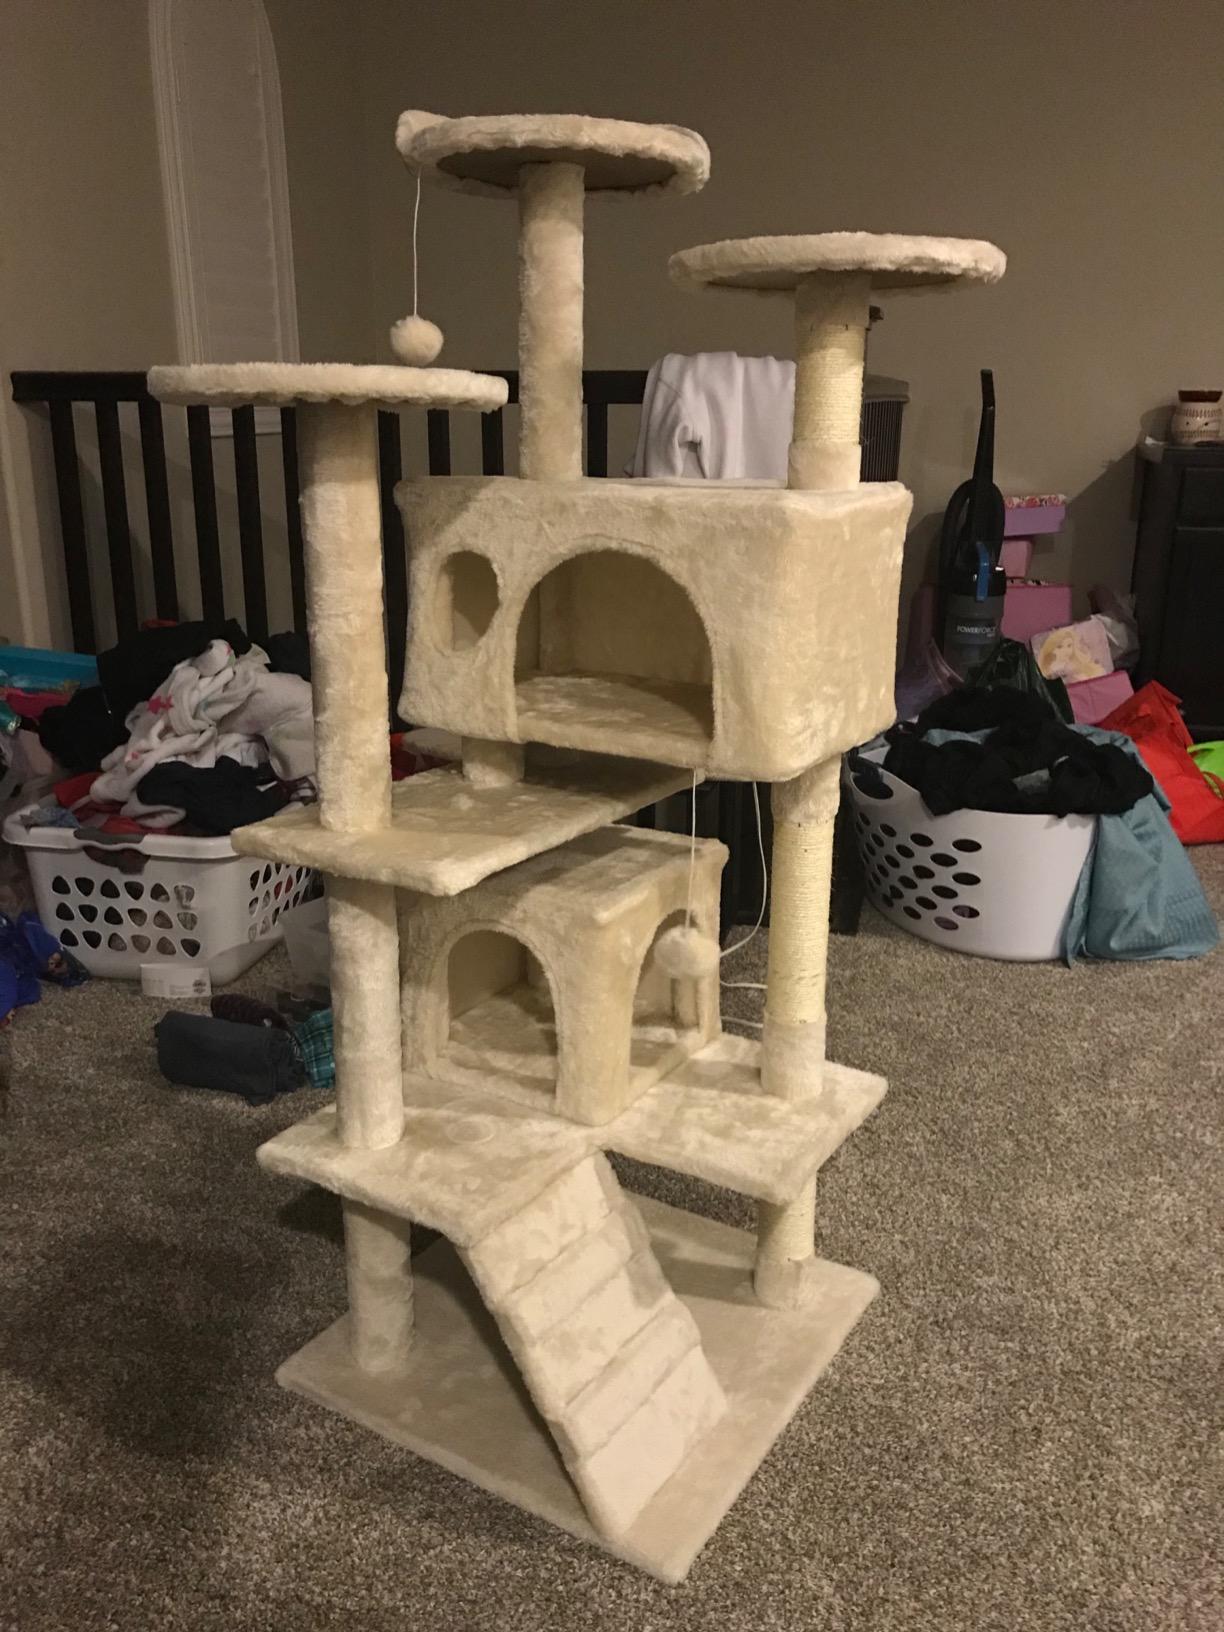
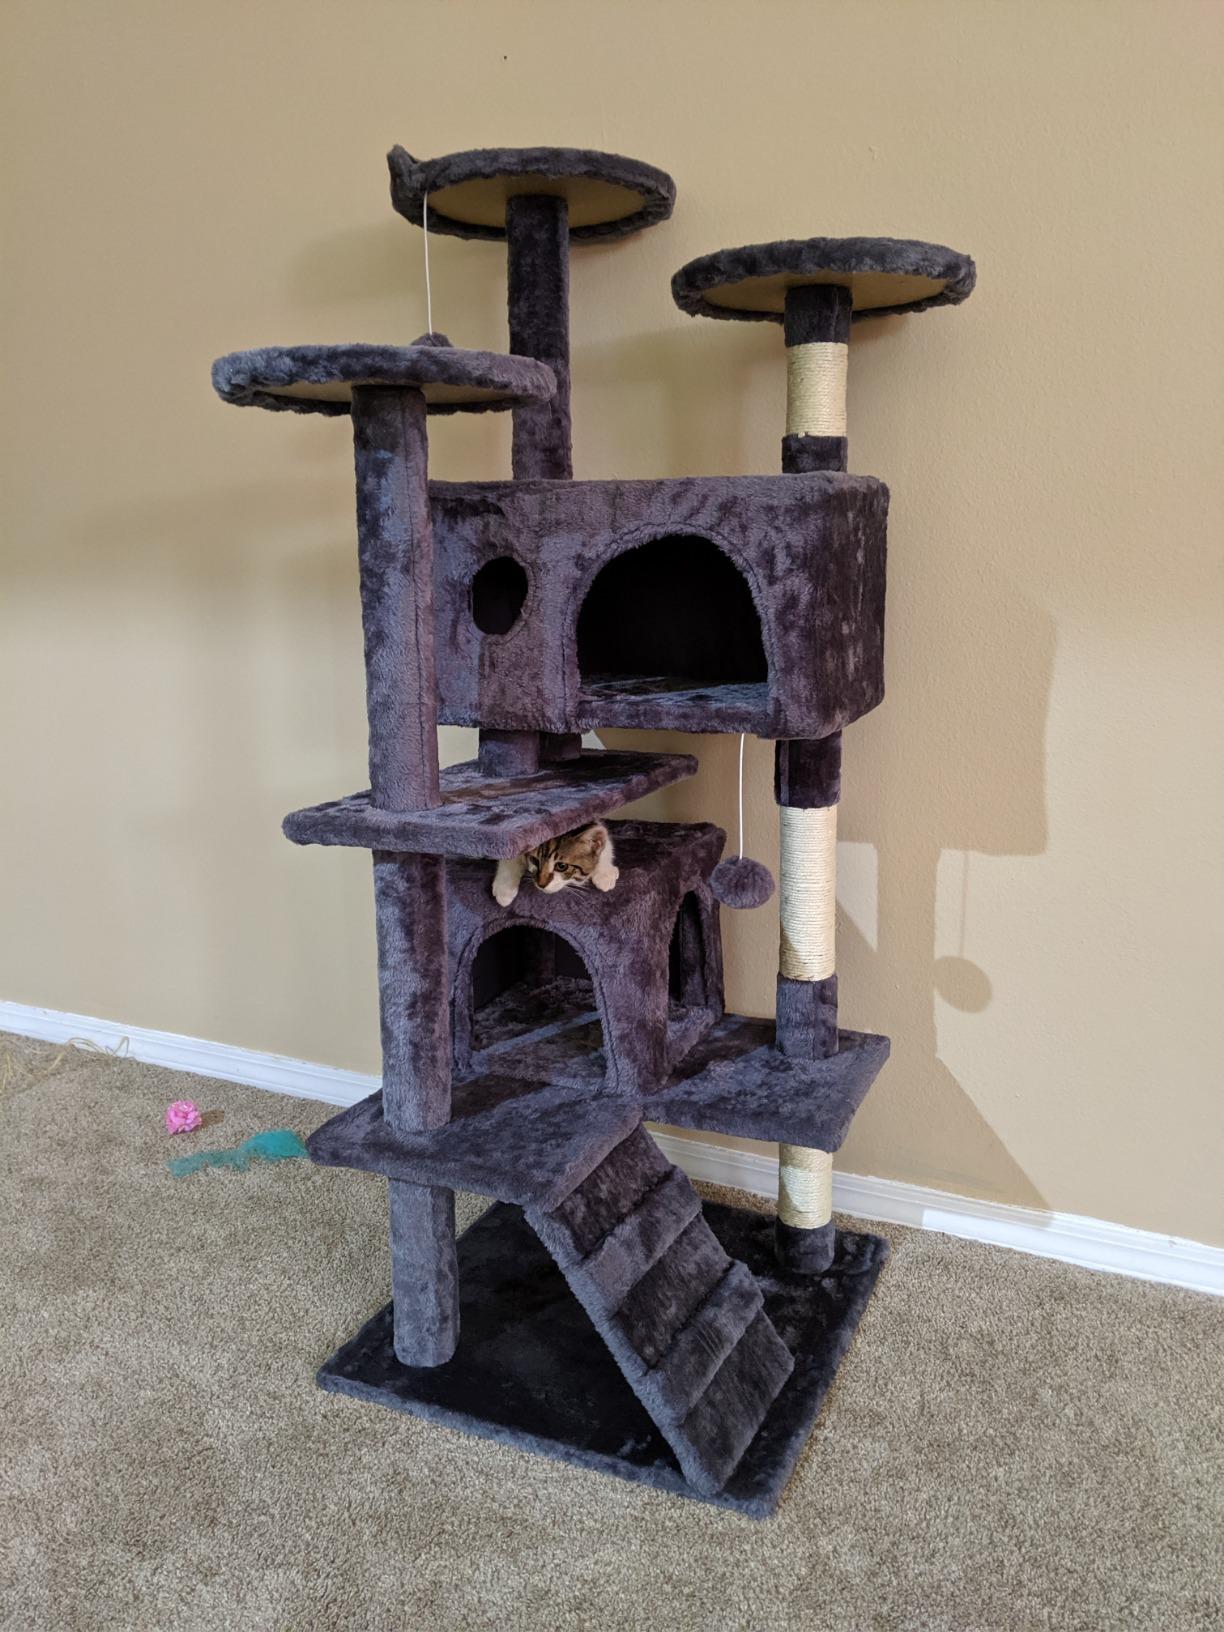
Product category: items_cat tree
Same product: no